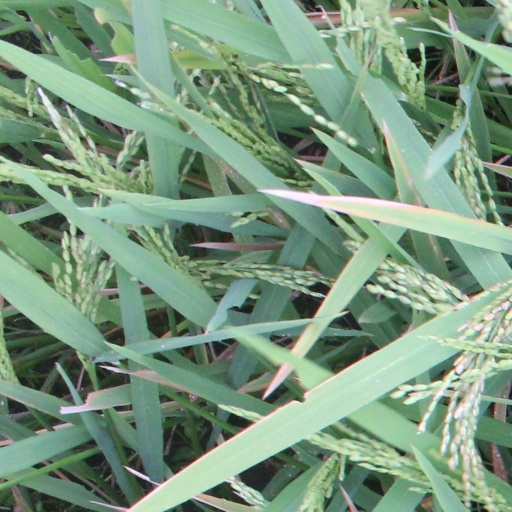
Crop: rice